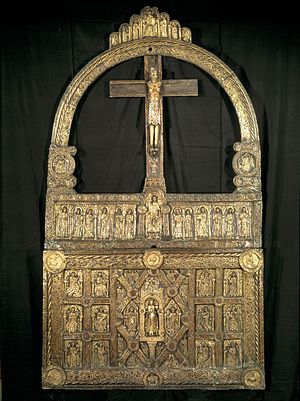
Lisbjerg Kirke
Det gyldne alter fra Lisbjerg, nu udstillet på Nationalmuseet
Det gyldne alter fra Lisbjerg Kirke. Dendrokronologisk datering: o. 1135.
Lisbjerg Kirke ligger i Lisbjerg ca. 8 kilometer nord for Aarhus C. Tidligere lå den i Vester Lisbjerg Herred, Århus Amt.